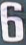
Number: 6